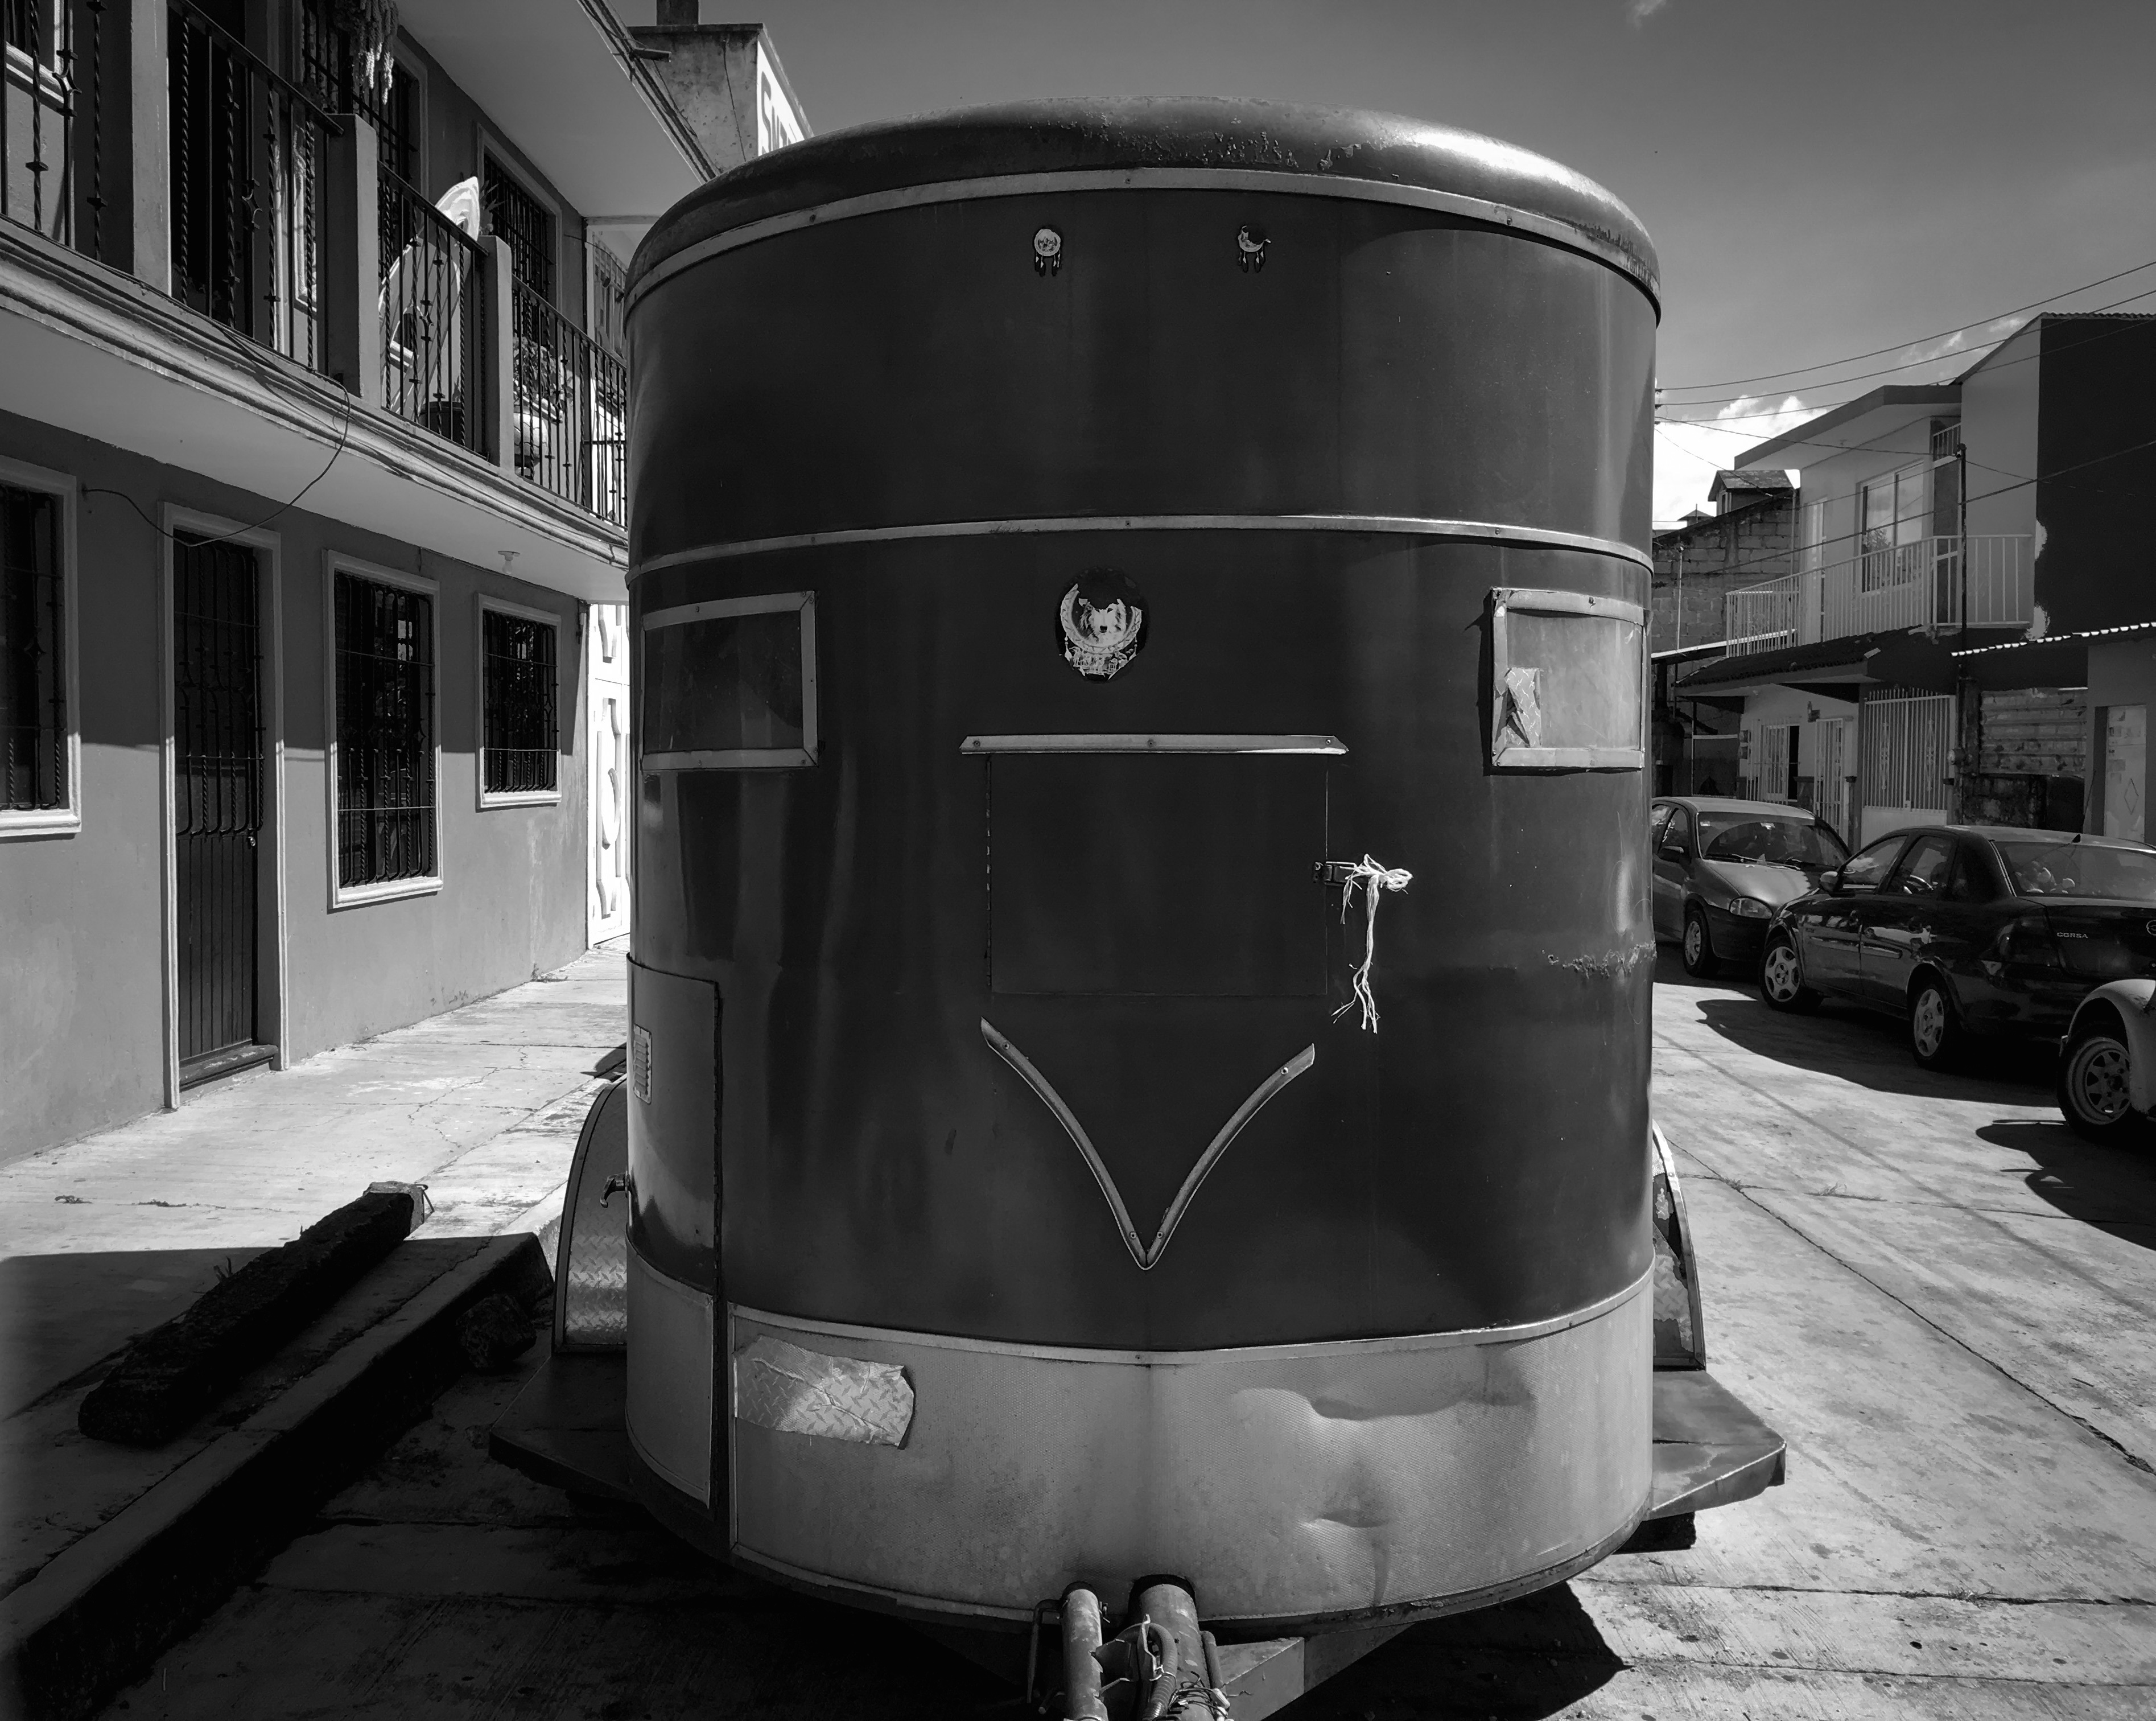
black and white, white, photography, transport, vehicle, darkness, black, monochrome, lighting, public transport, shape, monochrome photography, single lens reflex camera